Peter Dinklage

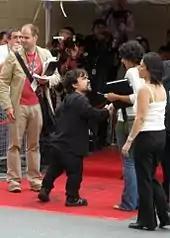
Dinklage at the Toronto Film Festival in 2006, for the premiere of "Penelope"

Dinklage found his breakthrough playing Finbar McBride, who is a quiet, withdrawn, unmarried man in the 2003 Tom McCarthy-directed film "The Station Agent". According to co-star Bobby Cannavale, the film took three years to make and was not at first written with Dinklage in mind. Cannavale said McCarthy "set out to tell a story about a guy who was a train enthusiast who had chosen to isolate himself from the world," but when McCarthy actually started "putting pen to paper" for the screenplay, he decided to write the role for Dinklage. Speaking about the role, Dinklage noted that usually "roles written for someone my size are a little flat"—often either comical or "sort of "Lord of the Rings"" type characters filled with wisdom; further: "They're not sexual, they're not romantic" and "they're not flawed." What attracted him to the character McCarthy had written was that it was not one of the stereotypical roles people with dwarfism play; rather, McBride has "romantic feelings" as well as "anger and ... flaws." The role earned him the Independent Spirit Award and Screen Actors Guild Award for Best Actor nominations. In the "New York Observer", reviewer Andrew Sarris wrote, "Dinklage projects both size and intelligence in the fascinating reticence of his face." Besides being Dinklage's highest-rated film on the review aggregator Rotten Tomatoes, "The Station Agent" was modestly successful at the box office, earning over $8 million against its small budget.